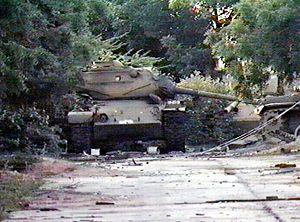
La Force d'intervention unifiée est une force multilatérale de l'Organisation des Nations unies menée par les États-Unis qui est déployée du 5 décembre 1992 au 4 mai 1993 en Somalie. Initiative américaine, l'UNITAF a pour but de mettre en œuvre la résolution 794 du Conseil de sécurité des Nations unies. La mission se conclut par un échec.
Les forces armées somaliennes sont l'armée nationale de la Somalie. Elles sont constituées de 4 branches : une armée de terre, une armée de l'air, une marine de guerre ainsi que d'une police militaire. Fondées en 1960, elles étaient dans la période post-indépendance du pays l'une des armées les plus puissantes du continent africain. Le déclenchement de la guerre civile en 1991 conduit à son démantèlement. Toutefois, elle est progressivement reconstituée après l'établissement du gouvernement fédéral de transition en 2004.